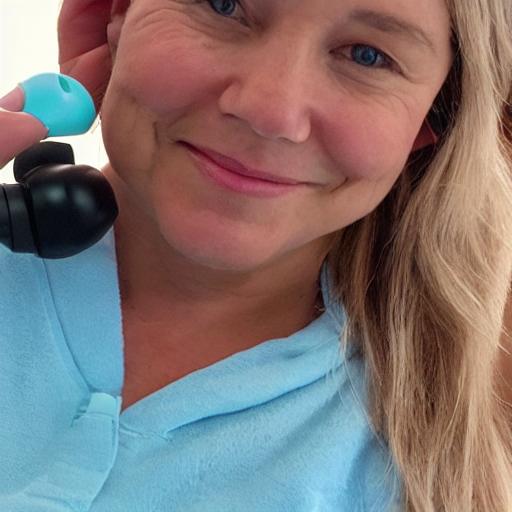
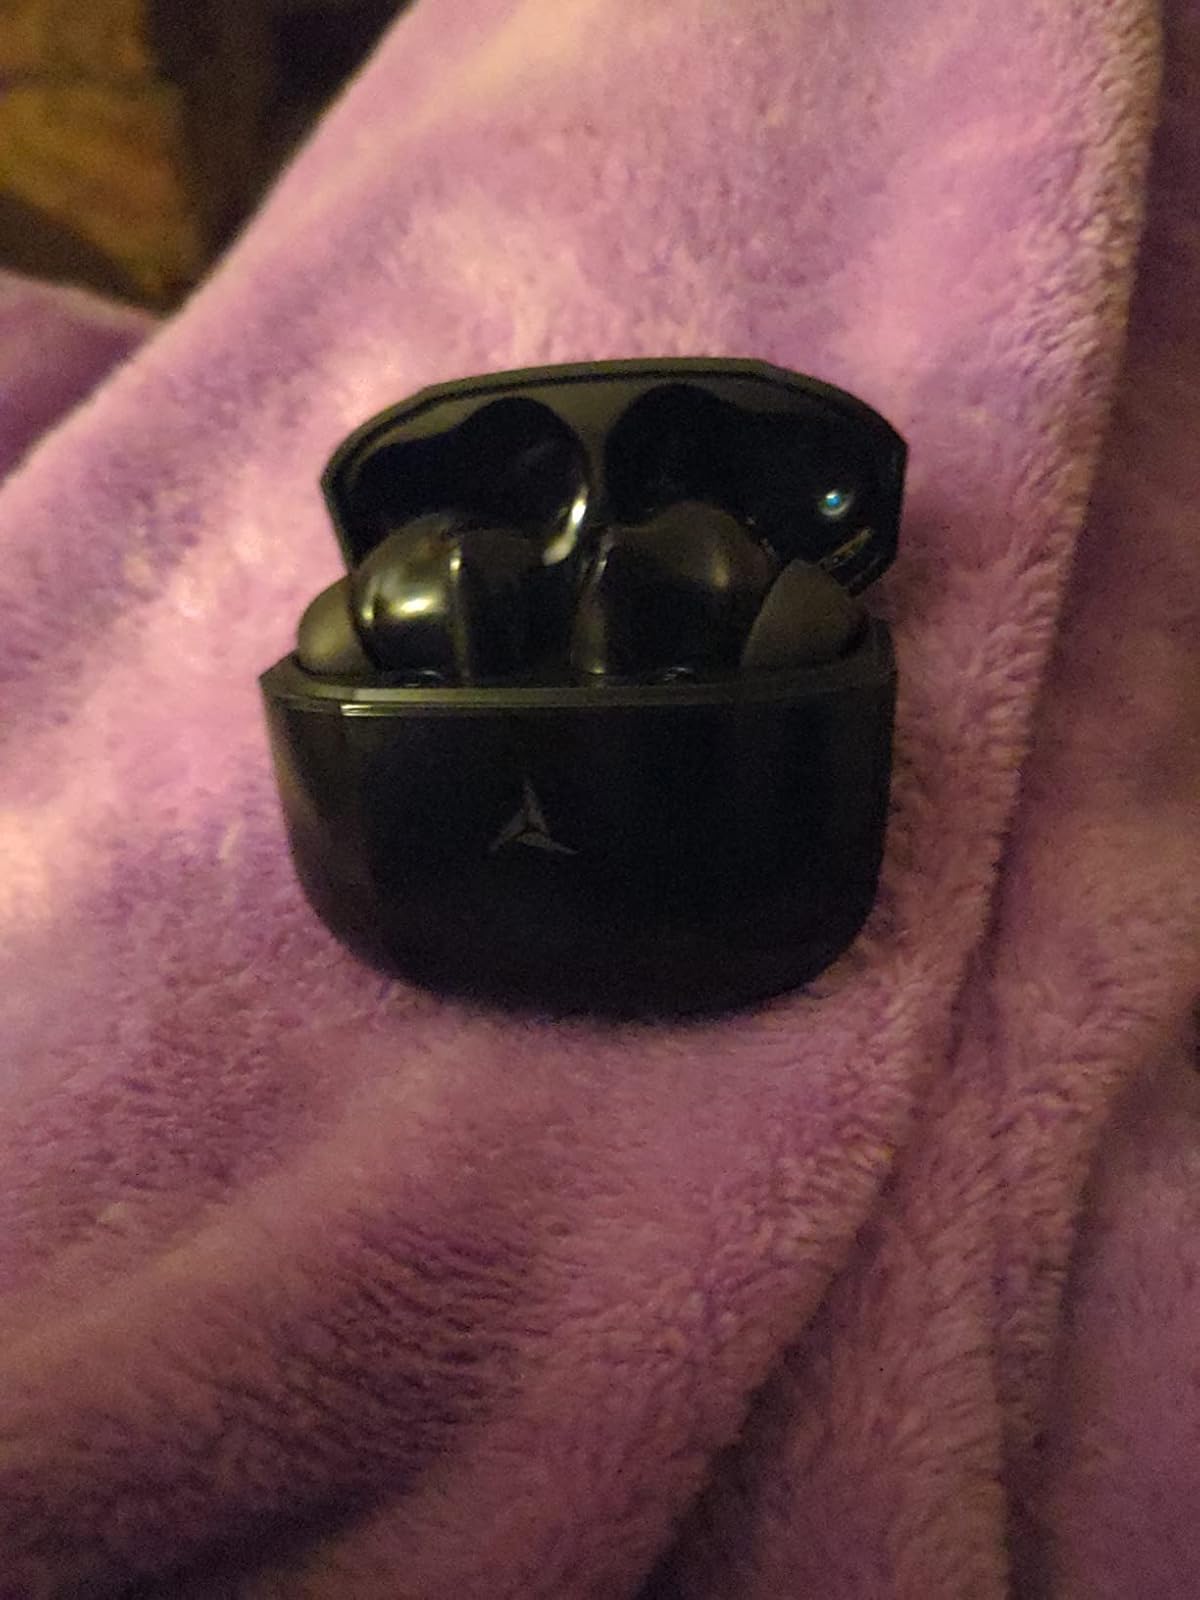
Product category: earbuds
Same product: no